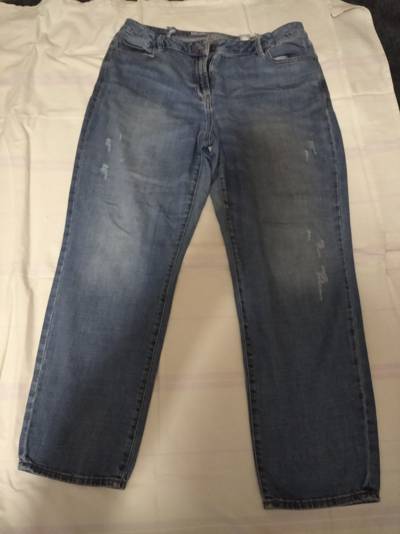
Waste category: clothes